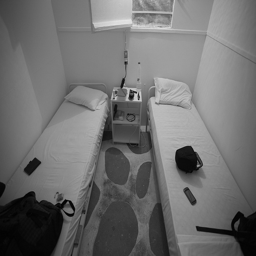
The compact room with double beds has the bare necessities, but with surprising flooring.
this small room has two small beds and a night stand
a room with very long beds with two bags
A room with two beds, two pillows and a rug.
Two twin beds sit side by side in a small room.